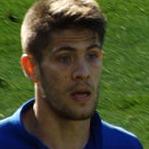
Age: 23